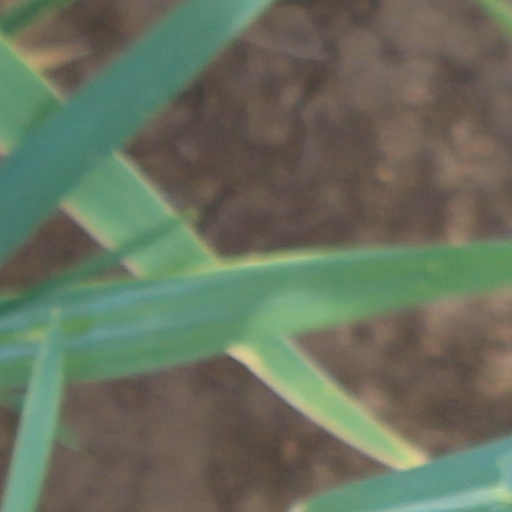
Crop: wheat